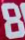
Number: 8